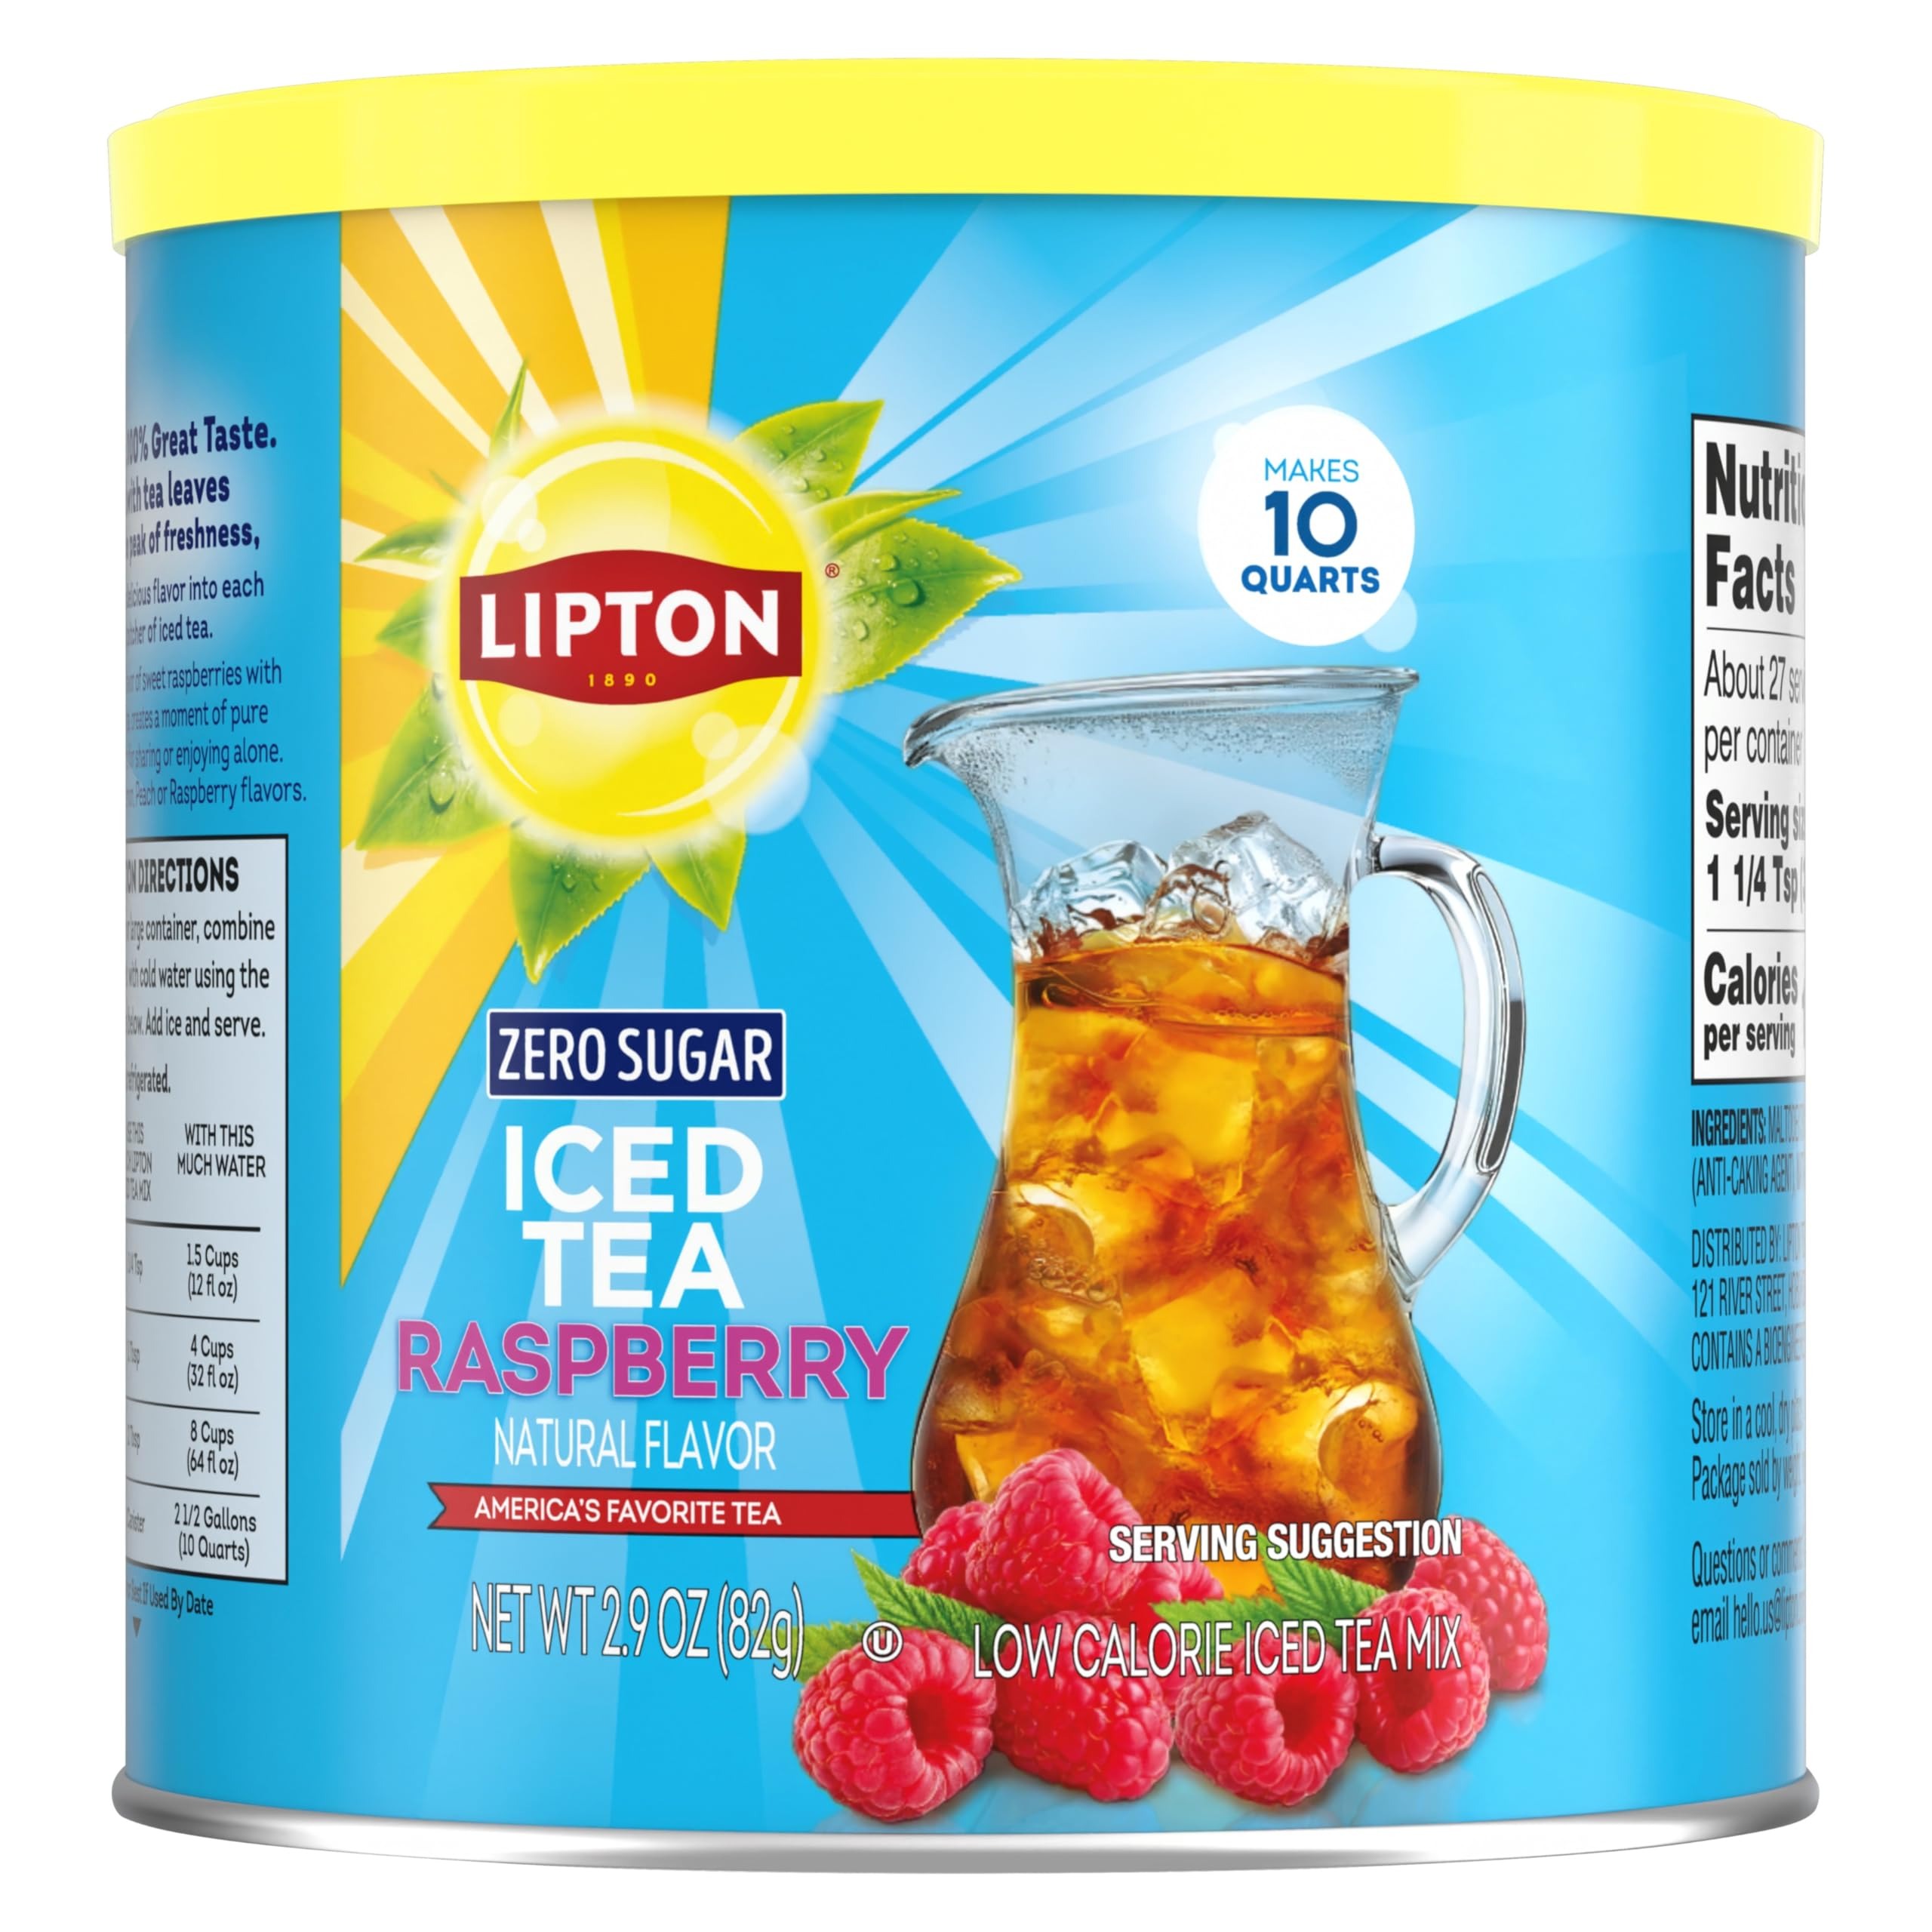
Item Name: Lipton Diet Raspberry Sugar Free Iced Tea Mix, 2.6 OZ (Pack of 4)
Bullet Point 1: Package size of 2.6 oz
Bullet Point 2: Unit Price of $6.77
Bullet Point 3: Its raspberry refreshing and only 5 calories per serving.
Value: 10.24
Unit: Ounce

Price: 12.89